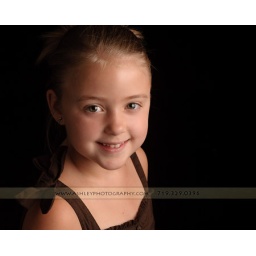
Smiling girl in brown